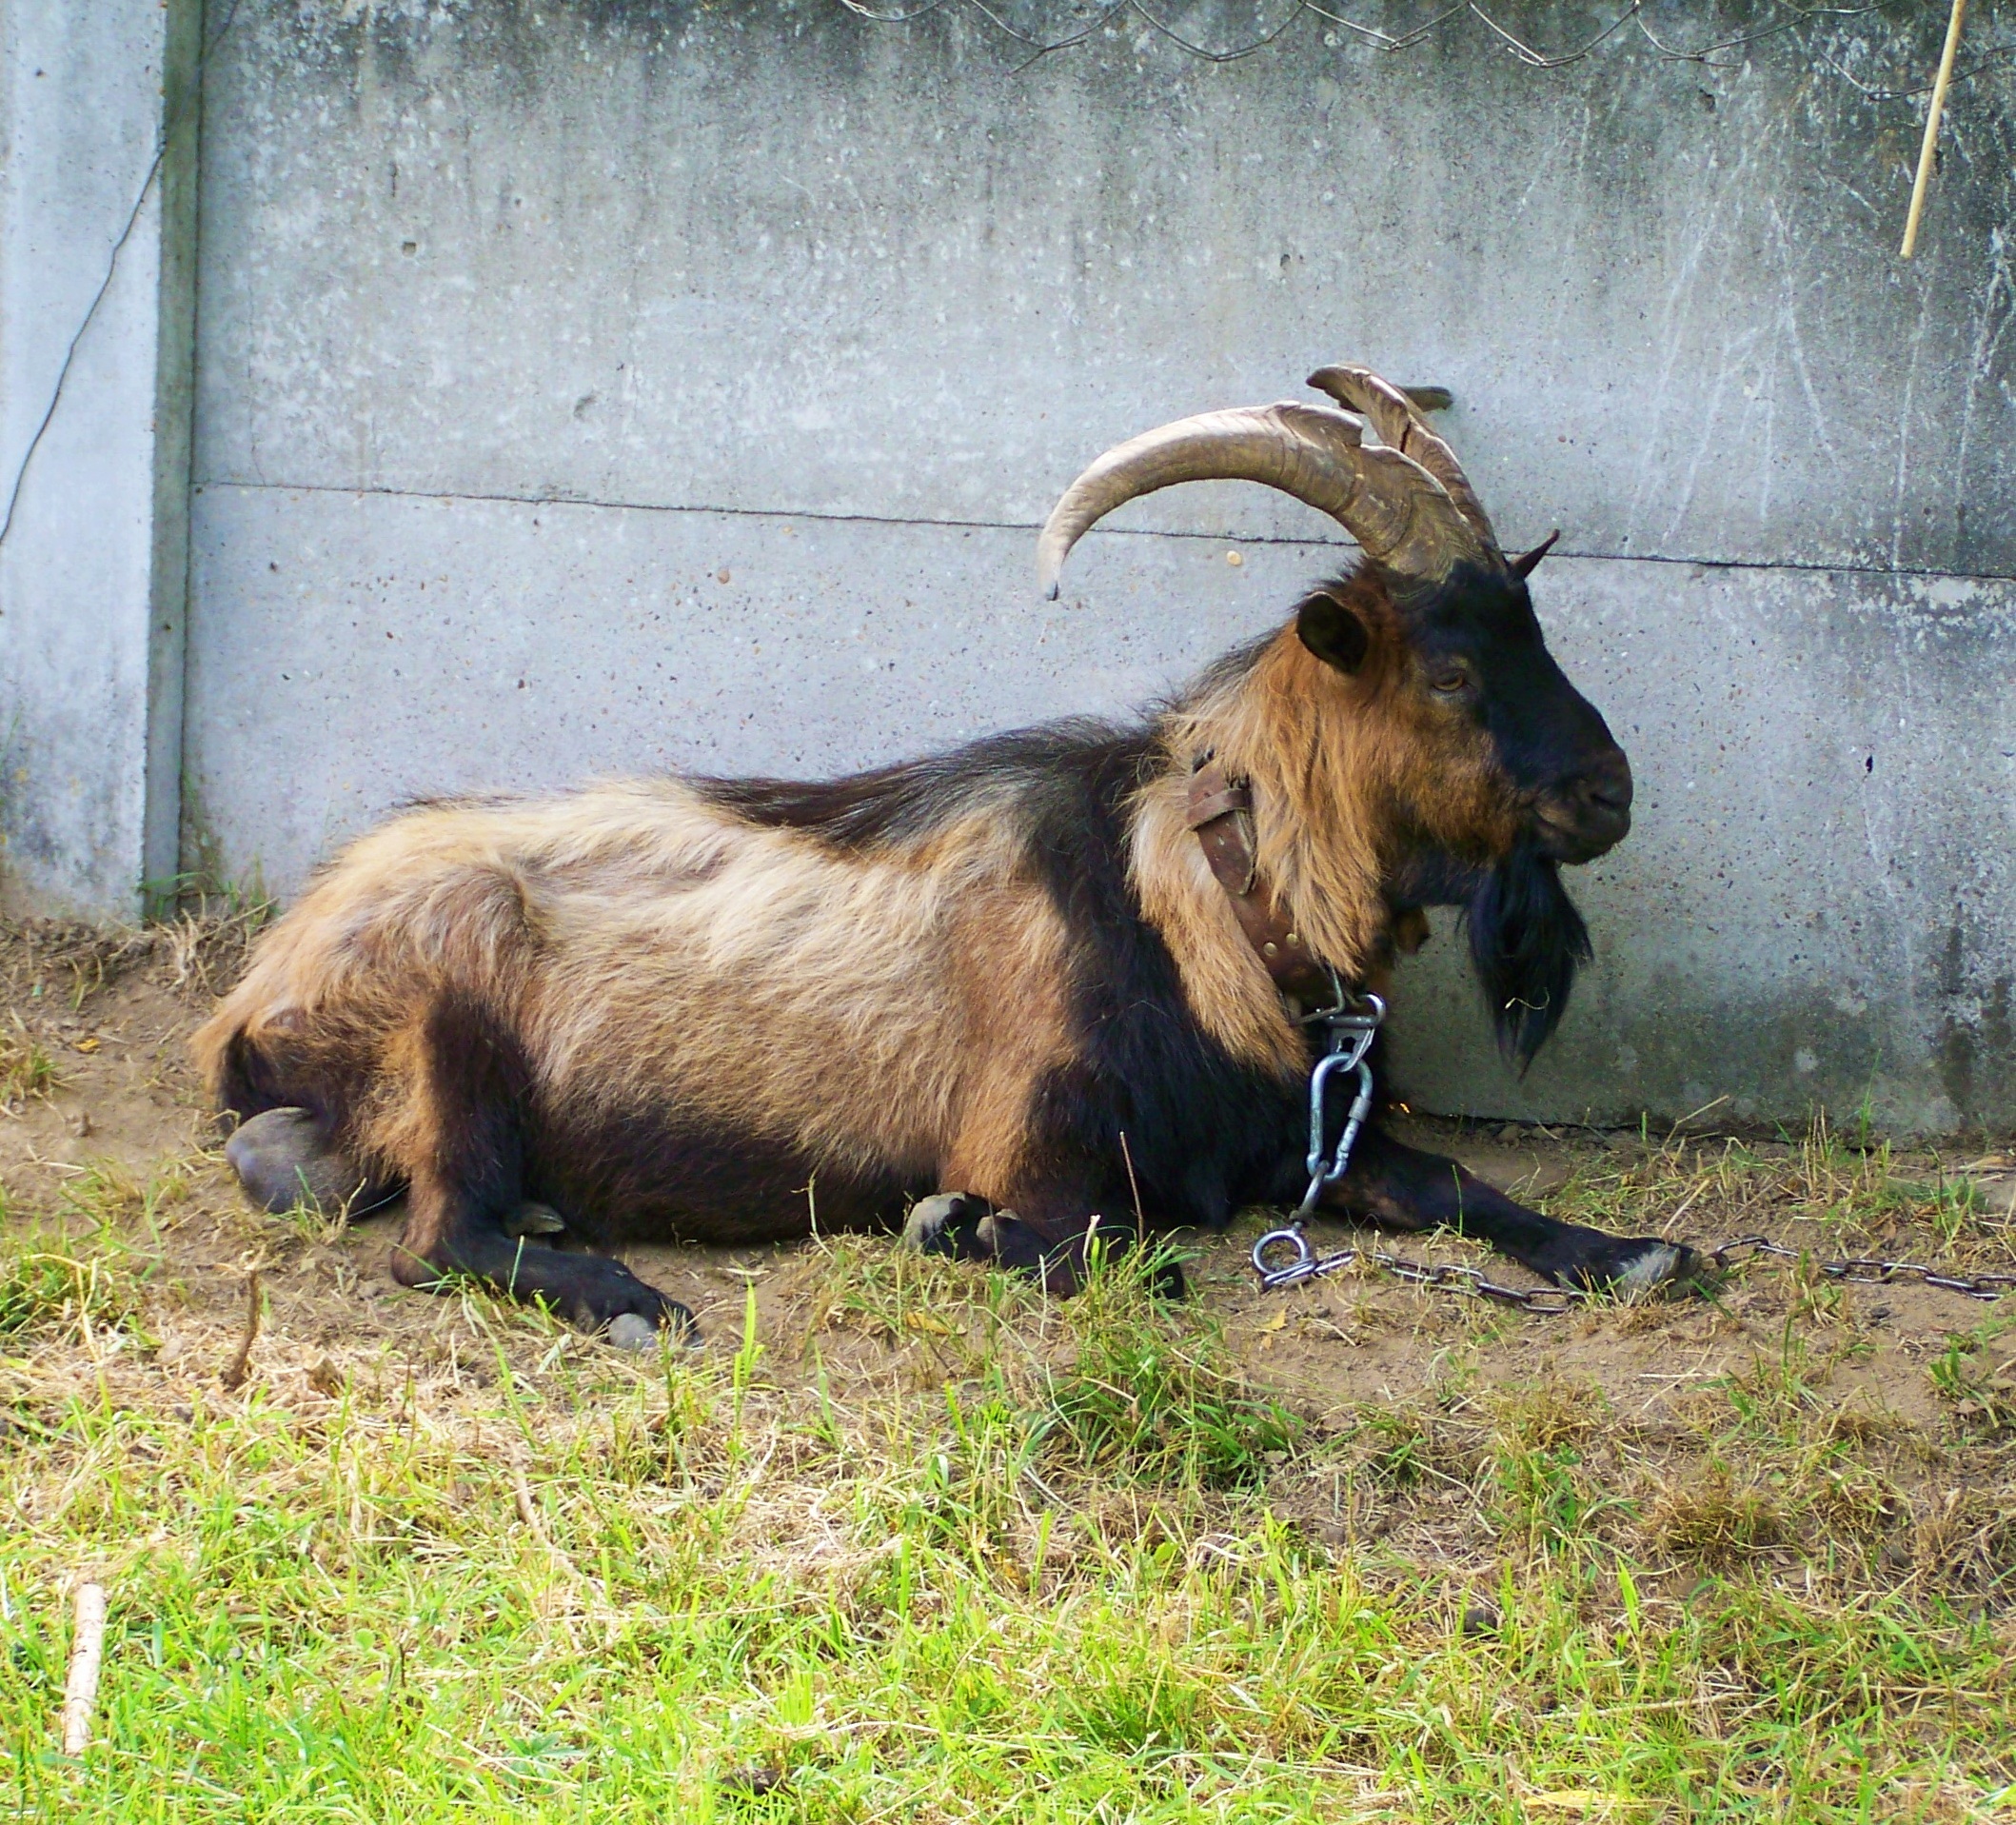
mammal, fauna, goats, brown goat buck, ruminating goat, resting male goat